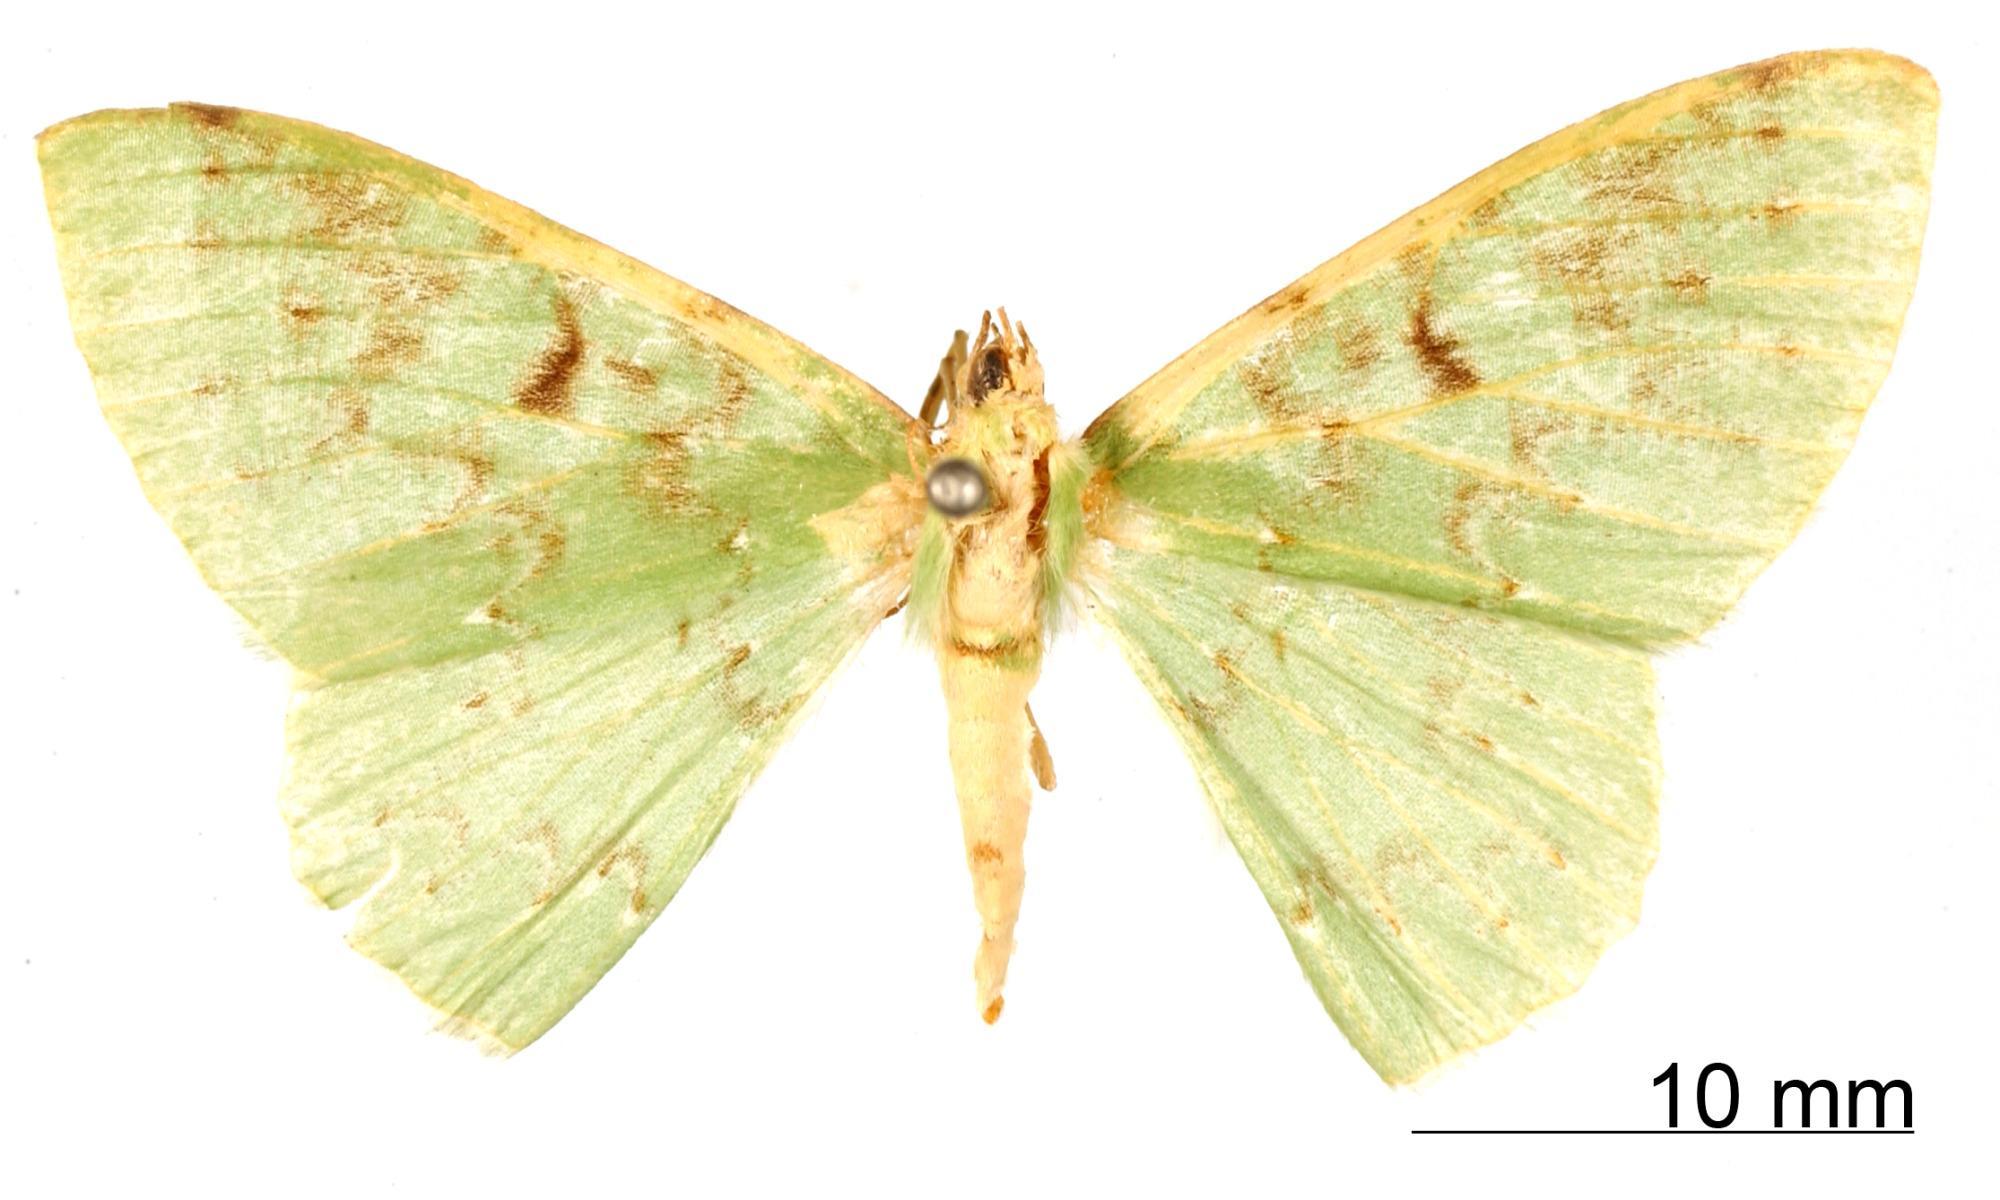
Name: Blechroma parcipuncta
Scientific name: Blechroma parcipuncta Dognin, 1908
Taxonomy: Animalia, Arthropoda, Insecta, Lepidoptera, Geometridae, Geometrinae
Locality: St. Laurent du Maroni, St. Laurant du Maroni, French Guiana